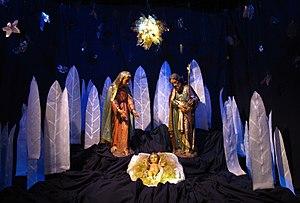
Crèche de Noël dans la Cathédrale métropolitaine de Buenos-Aires (Argentine)